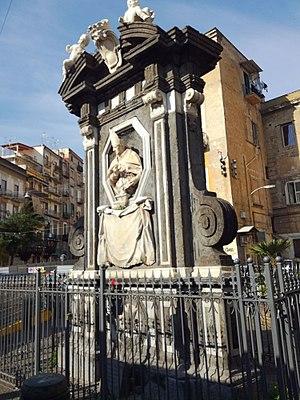
L'édicule San Gennaro est un sanctuaire sacré de Naples situé Piazza Enrico De Nicola, dans une position centrale entre le Castel Capuano, l'église de Santa Caterina a Formiello et la porte Capuana.